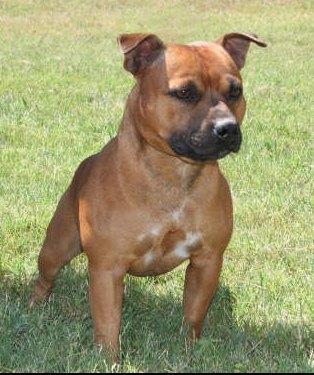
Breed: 203-n000015-Staffordshire_bullterrier